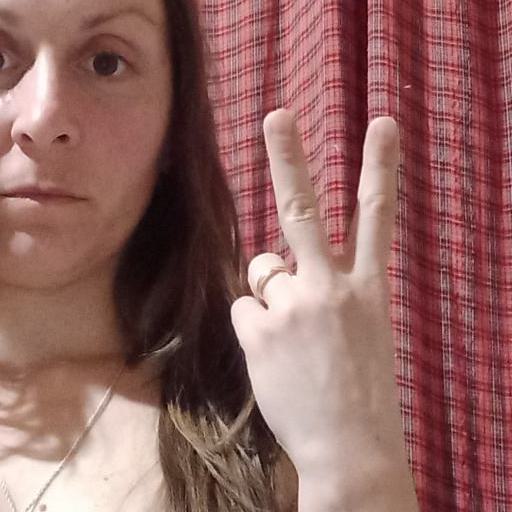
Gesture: peace_inverted